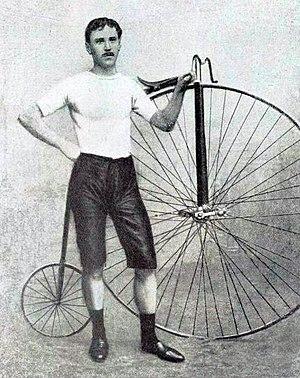
Charles Terront (vers 1890).
Charles Terront, né le 25 avril 1857 à Saint-Ouen et mort le 31 octobre 1932 à Sainte-Marguerite-lès-Marseille, est un coureur cycliste français des années 1870-1890, considéré comme la première star française du cyclisme. À la fin l'année 1890, après 15 années de compétitions, il remporte 227 victoires et 466 podiums en 538 courses.